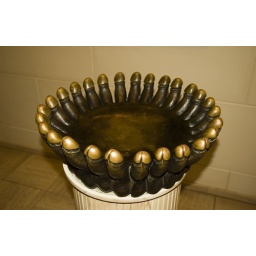
All I can say is this fruit bowl is.... um... fruity. Elton donated this to the Sex Museum in 2001.